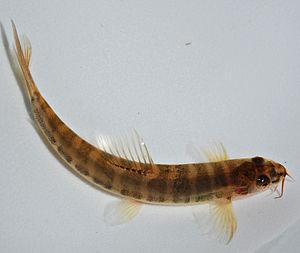
Les Cypriniformes sont un ordre de poissons d'eau douce. Le terme de carpe est quelquefois utilisé de façon générique pour les désigner. Cypriniformes est un ordre de poissons à nageoires rayonnées, regroupant notamment les carpes, vairons, loches et apparentés. Cet ordre compte cinq à six familles, plus de 320 genres et plus de 3250 espèces, avec de nouvelles espèces décrites tous les quelques mois ou plus, et de nouveaux genres reconnus fréquemment. Le nombre d’espèces existantes décrites est d'environ 4147. Les Cypriniformes forment l’ordre le plus diversifié en Asie du sud, mais sont totalement absents de l'Australie et de l'Amérique du Sud.